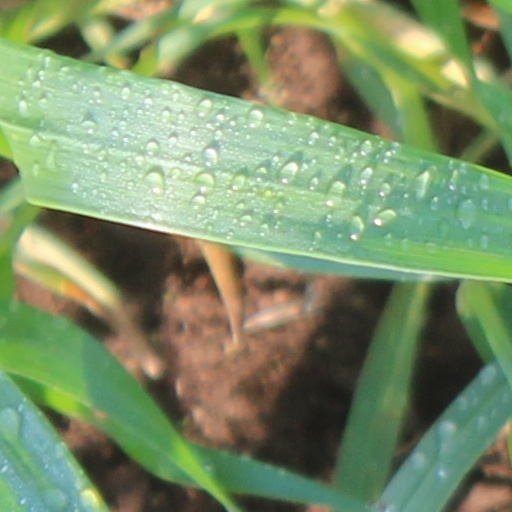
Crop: wheat